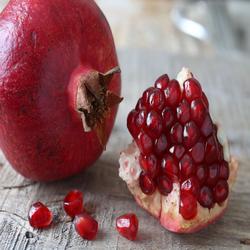
Label: Pomegranate